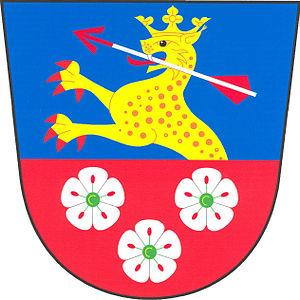
Hlohová est une commune du district de Domažlice, dans la région de Plzeň, en République tchèque. Sa population s'élevait à 267 habitants en 2017.